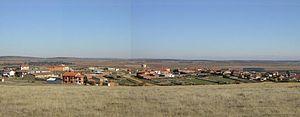
Santa Eufemia del Barco est une municipalité espagnole de la communauté autonome de Castille-et-León et de la province de Zamora. En 2015, elle compte 197 habitants.